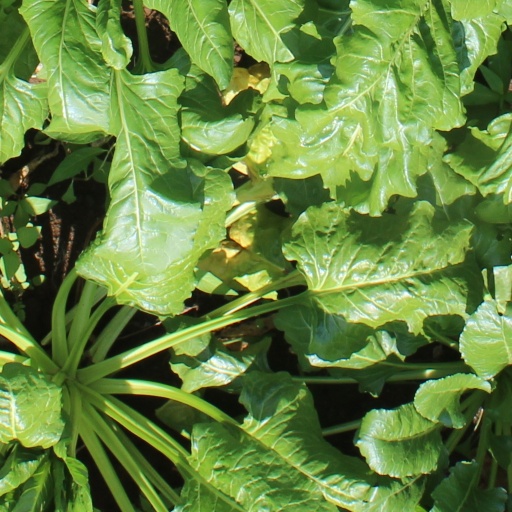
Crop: sugar beet